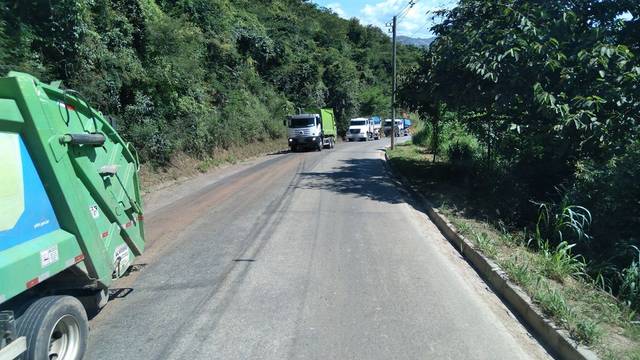
Region: Brazil
Coordinates: -19.859, -43.85